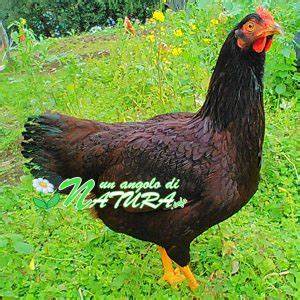
Label: chicken